Idoling!!!

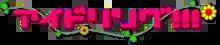
Official Idoling!!! logo

In October, 2006 auditions were held for 50 people in agencies, and 9 idols were chosen out of them. The audition videos were released on a DVD that accompanied their first single, while the members' first meet-and-greet was featured on the DVD that accompanied their first album, "Daiji na Mono."